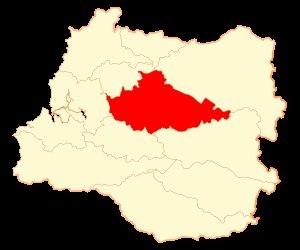
Los Lagos est une commune du Chili de la Province de Valdivia, elle-même située dans la Région des Fleuves. En 2012, la population de la commune s'élevait à 18 733 habitants. La superficie de la commune est de 1 791 km².